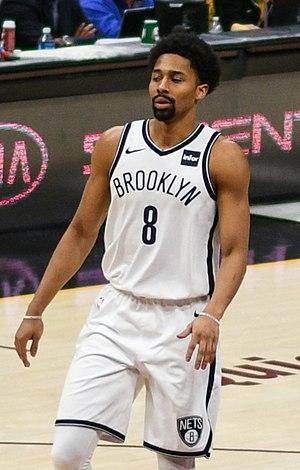
Spencer Dinwiddie, né le 6 avril 1993 à Woodland Hills, Los Angeles, est un joueur américain de basket-ball. Il évolue aux postes de meneur et arrière.